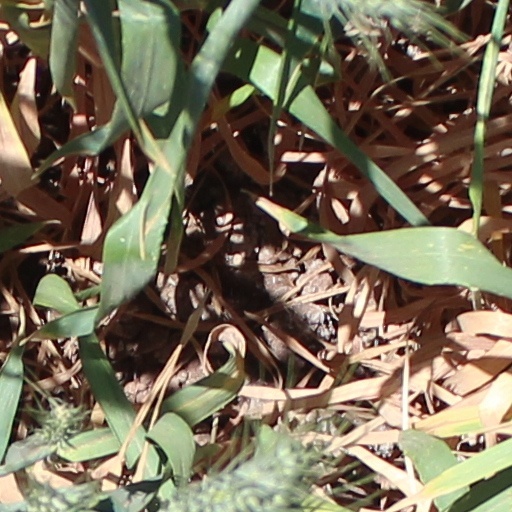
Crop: wheat